Earthquake engineering

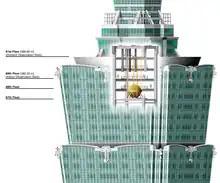
Tuned mass damper in Taipei 101, the world's third tallest skyscraper

Typically the tuned mass dampers are huge concrete blocks mounted in skyscrapers or other structures and move in opposition to the resonance frequency oscillations of the structures by means of some sort of spring mechanism.